Anatoly Sergeyev

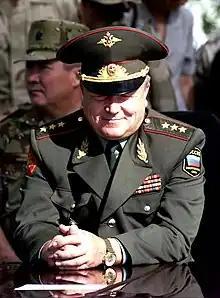
Sergeyev at the opening ceremonies of the Central Asian Peacekeeping Batalion in 2000

Anatoly Ipatovich Sergeyev (Russian: Анатолий Ипатович Сергеев; born 6 November 1940), is a Russian military leader who was commander of the Volga–Ural and the Volga Military Districts from 1991 to 2001. He reached the rank of colonel general in 1991.